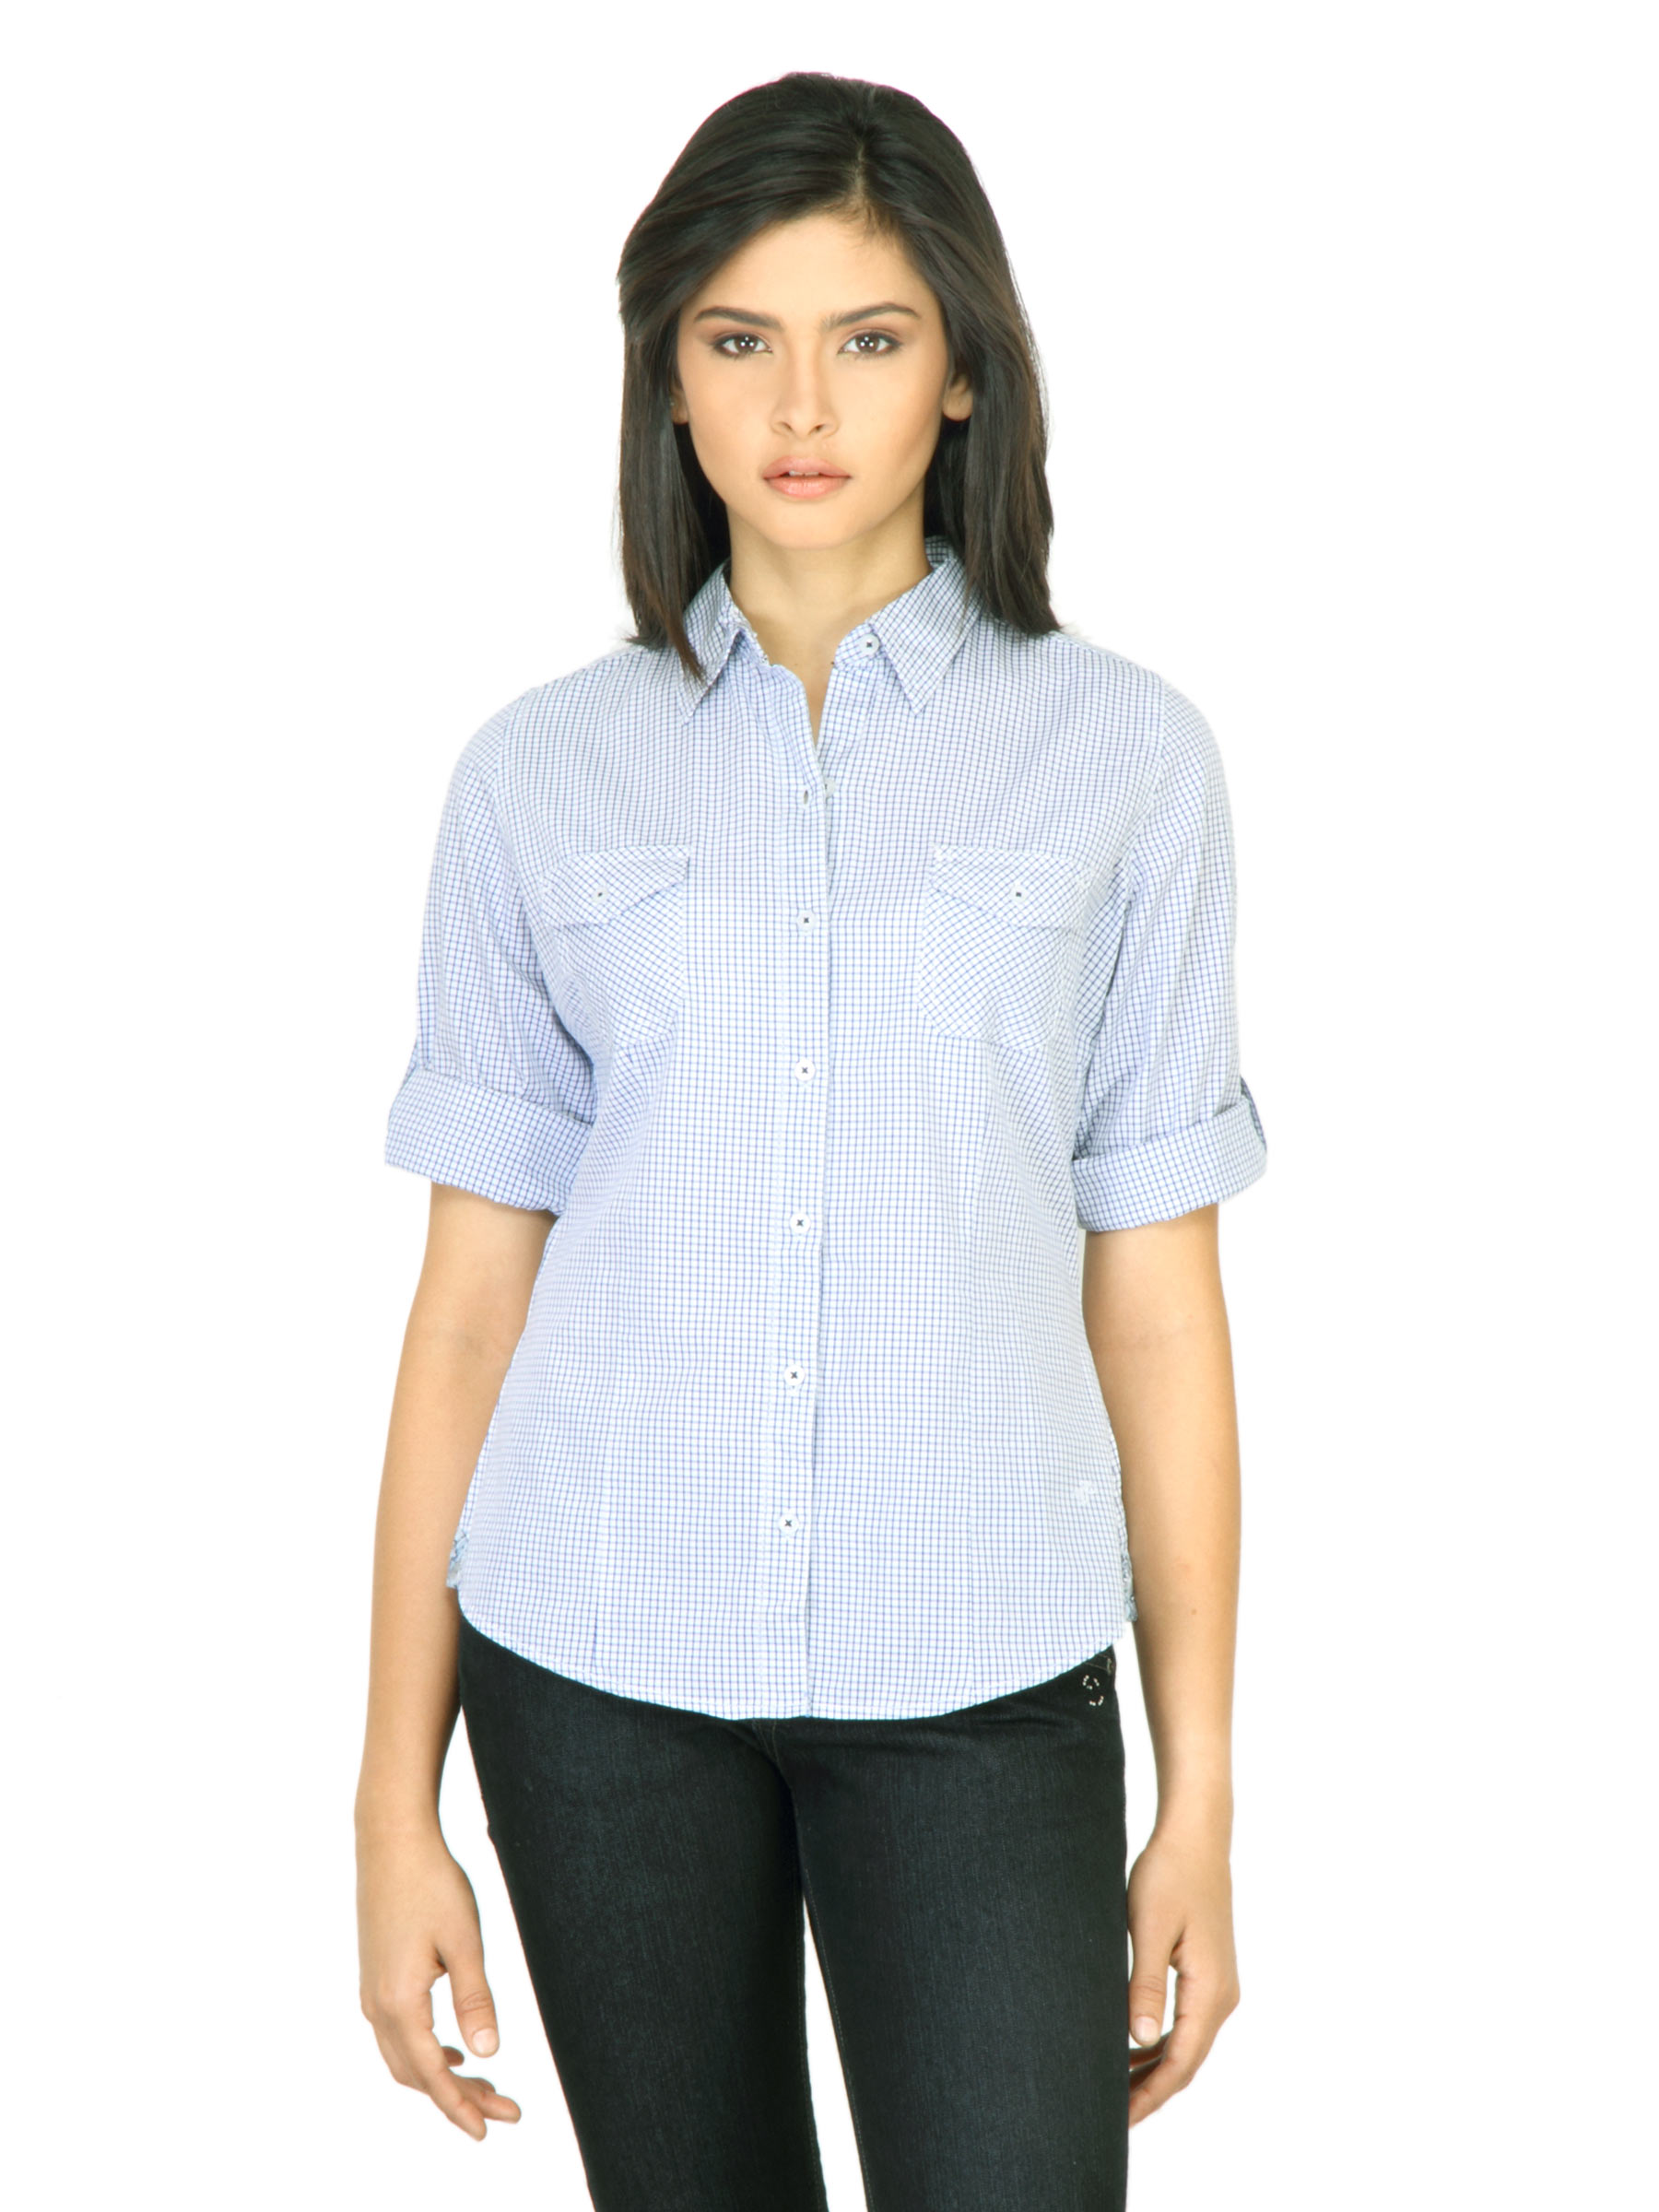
Wrangler Women Double Blue Shirt
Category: Apparel / Topwear / Shirts
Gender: Women
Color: Blue
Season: Fall 2011
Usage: Casual